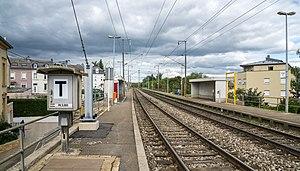
La gare de Niederkorn est une gare ferroviaire luxembourgeoise de la ligne 6f, d'Esch-sur-Alzette à Pétange, située à Niederkorn section de la commune de Differdange, dans le canton d'Esch-sur-Alzette.